Amygdalofugal pathway

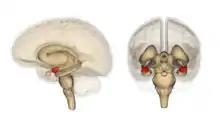
Amygdala

The basolateral nucleus is by far the largest part of the amygdala. The fibers leading from it to the central nucleus “provide a key link between the experience of emotions and their expression.”